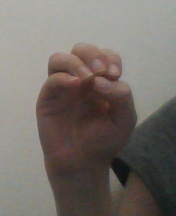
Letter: ha